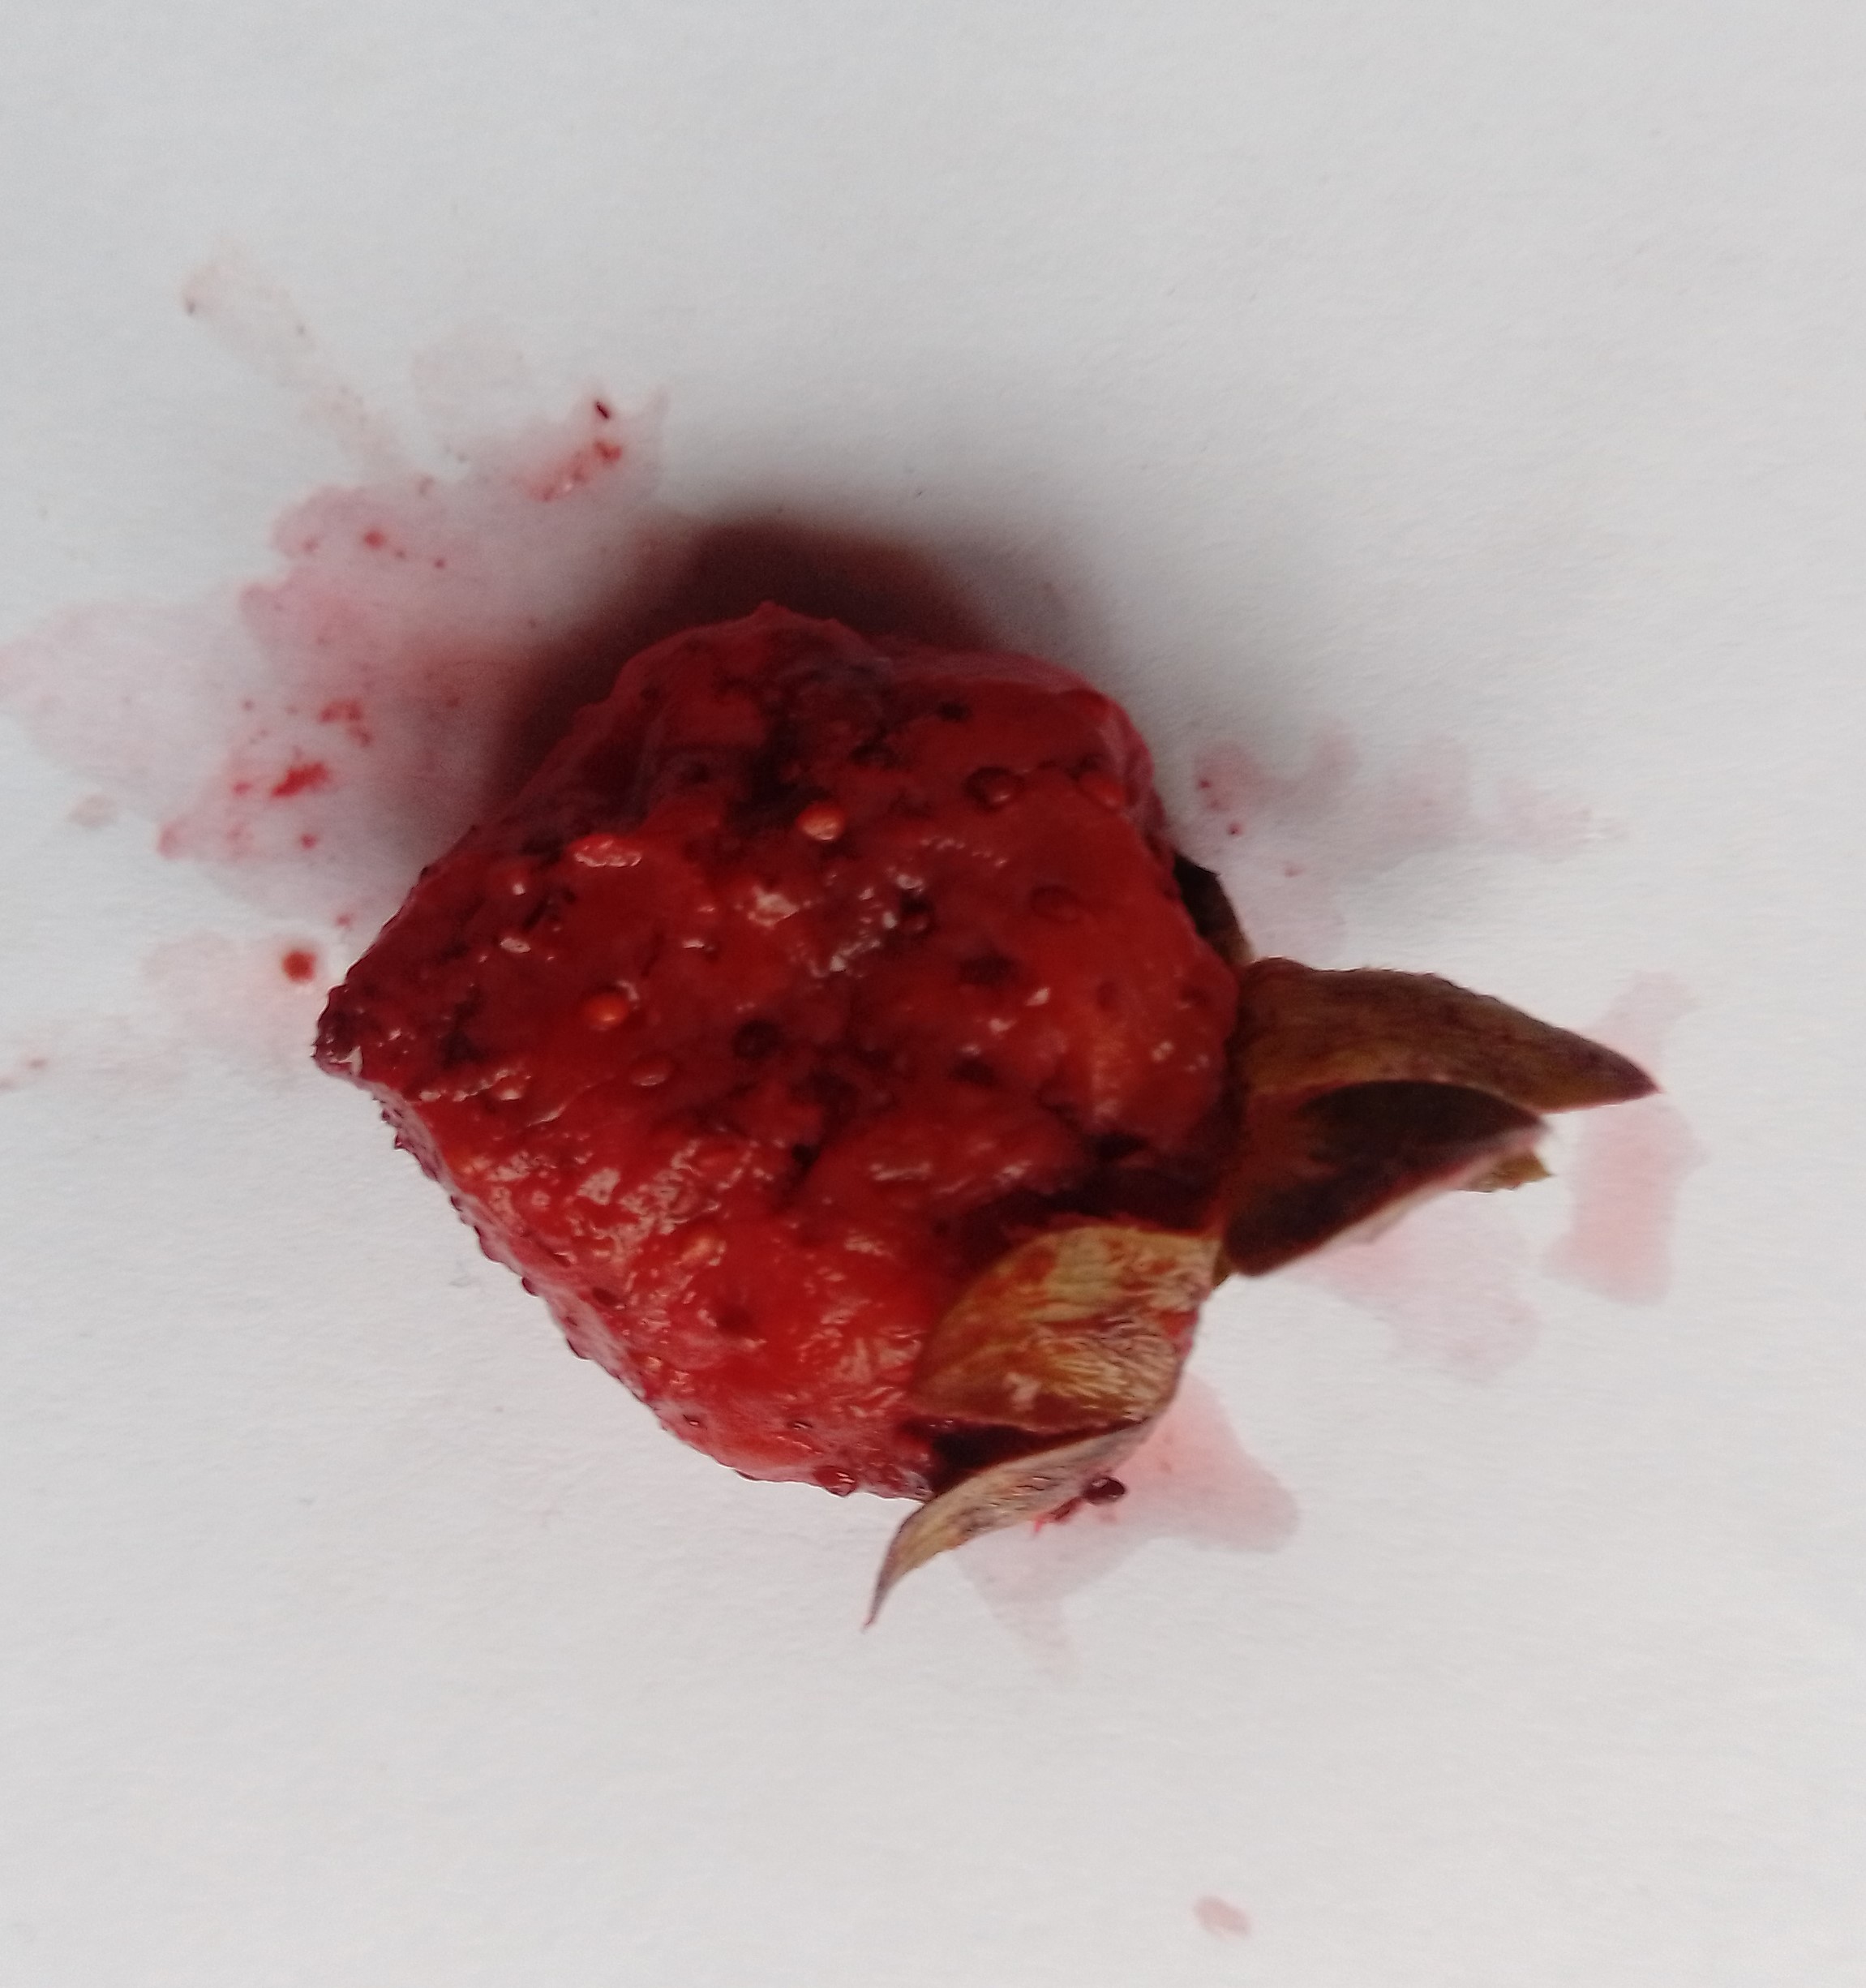
Fruit: strawberry
Condition: rotten